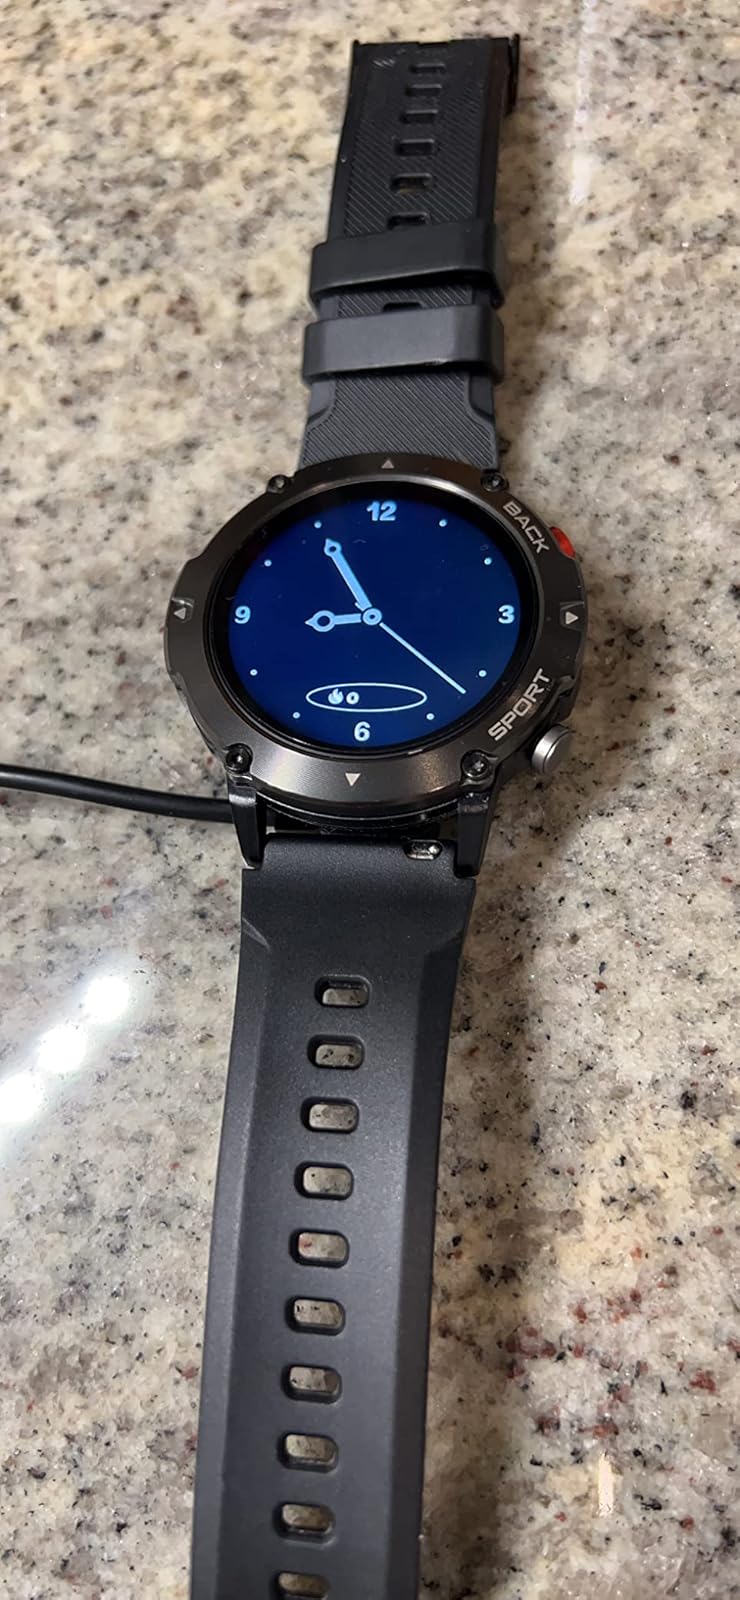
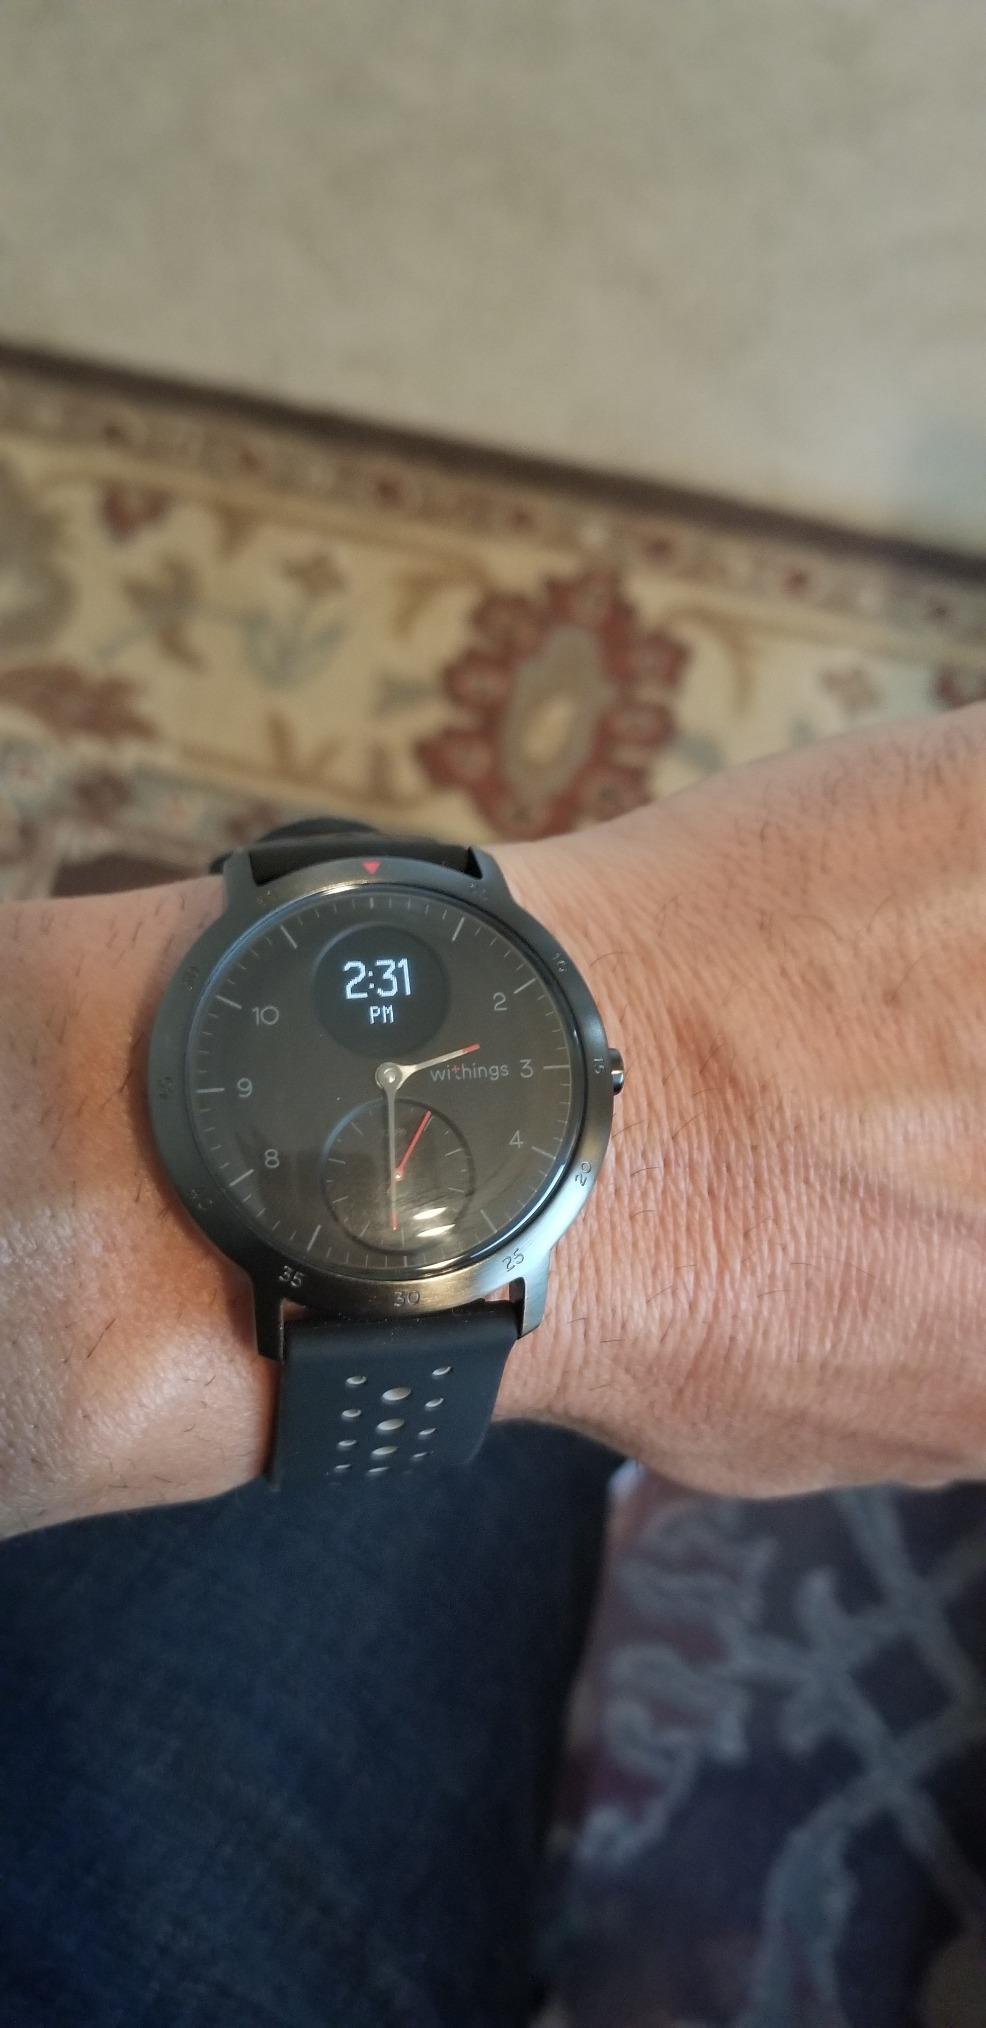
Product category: smartwatch
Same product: no